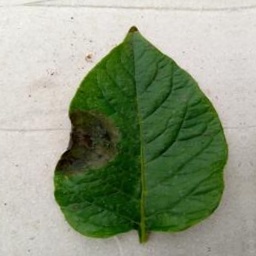
Etiqueta: Late Blight